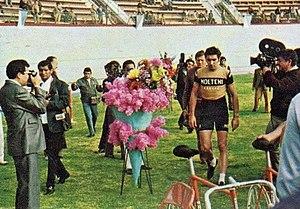
Mexico, est une entité fédérative et la capitale du Mexique.